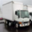
Label: truck